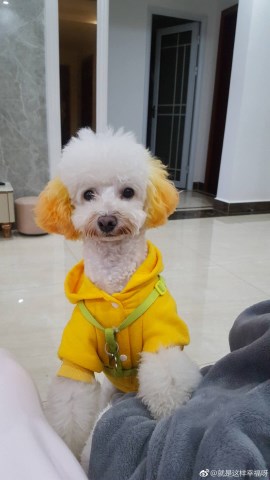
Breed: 2925-n000114-toy_poodle